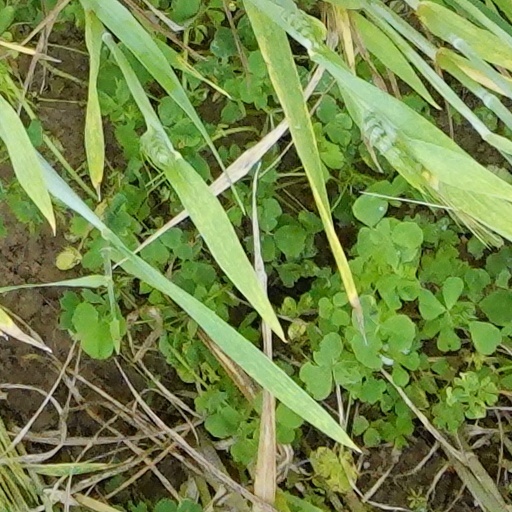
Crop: wheat